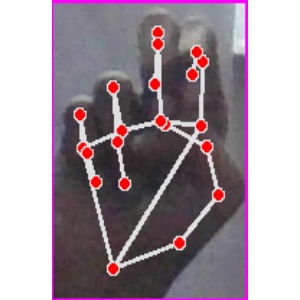
अक्षर: ह